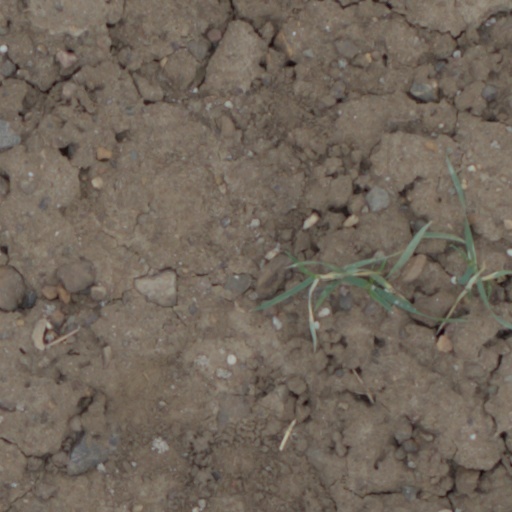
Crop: wheat